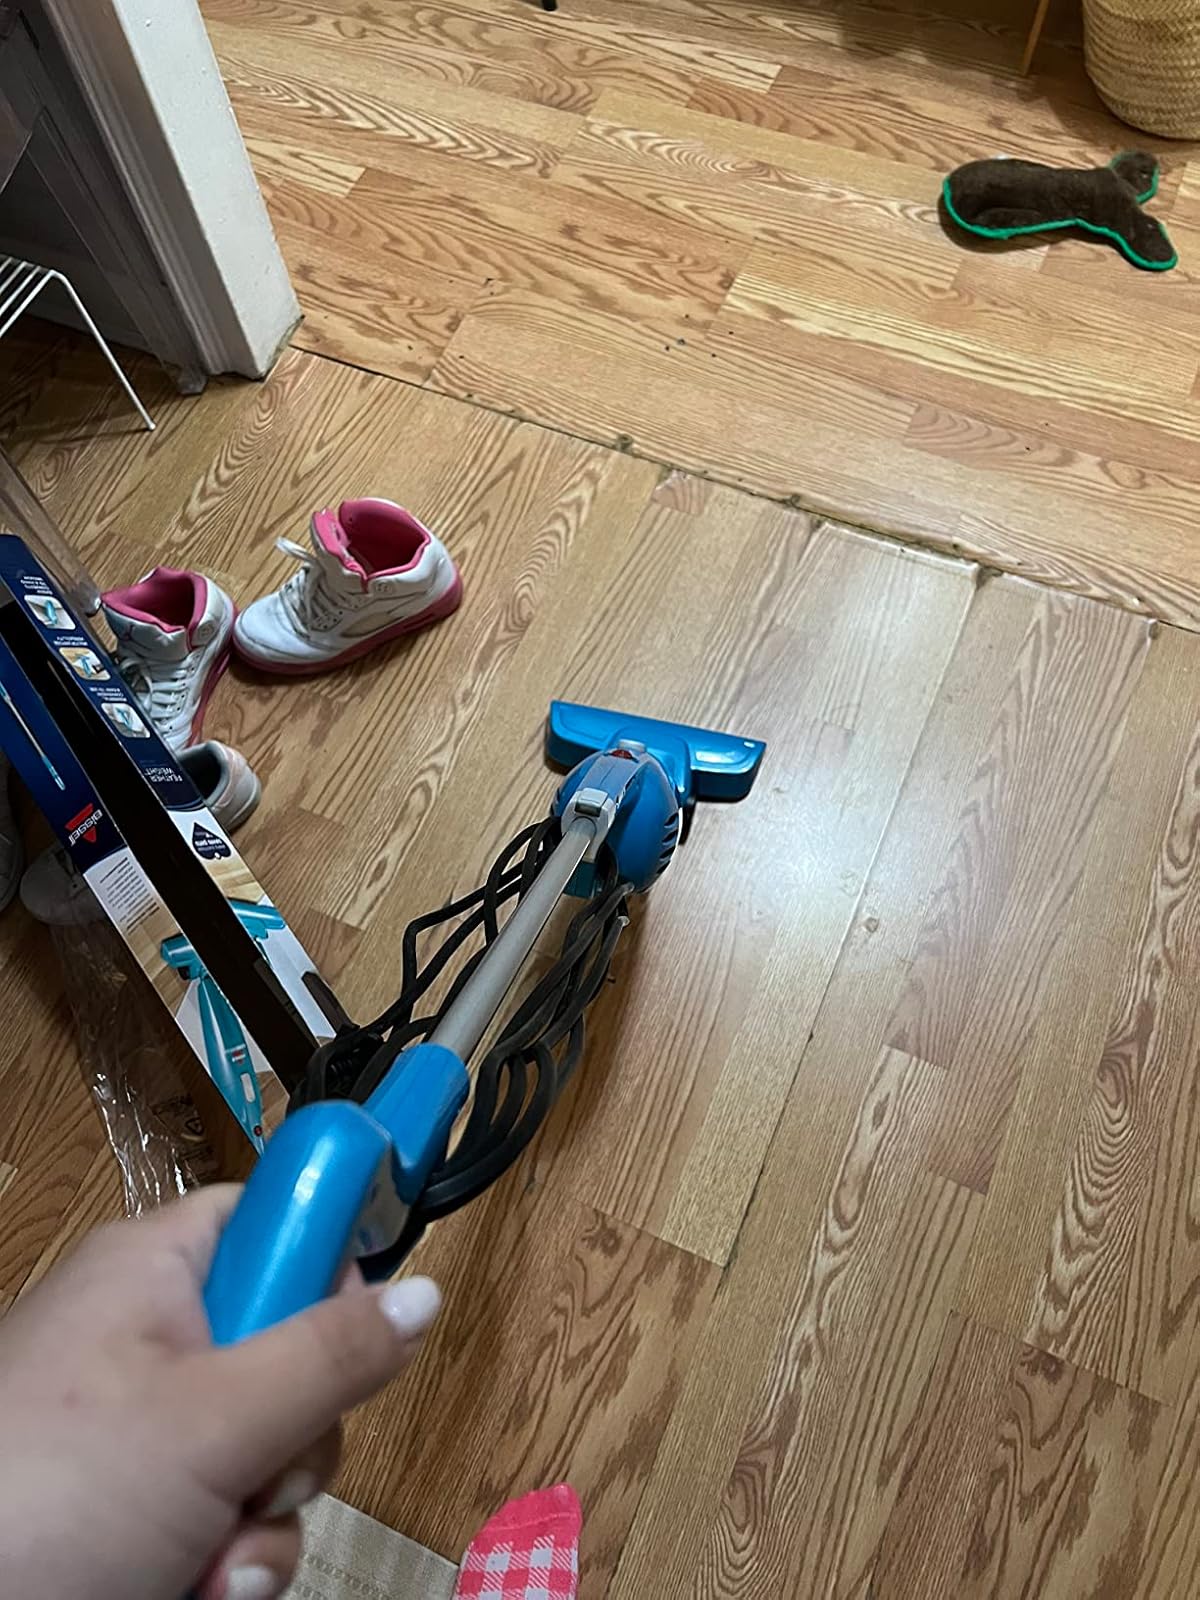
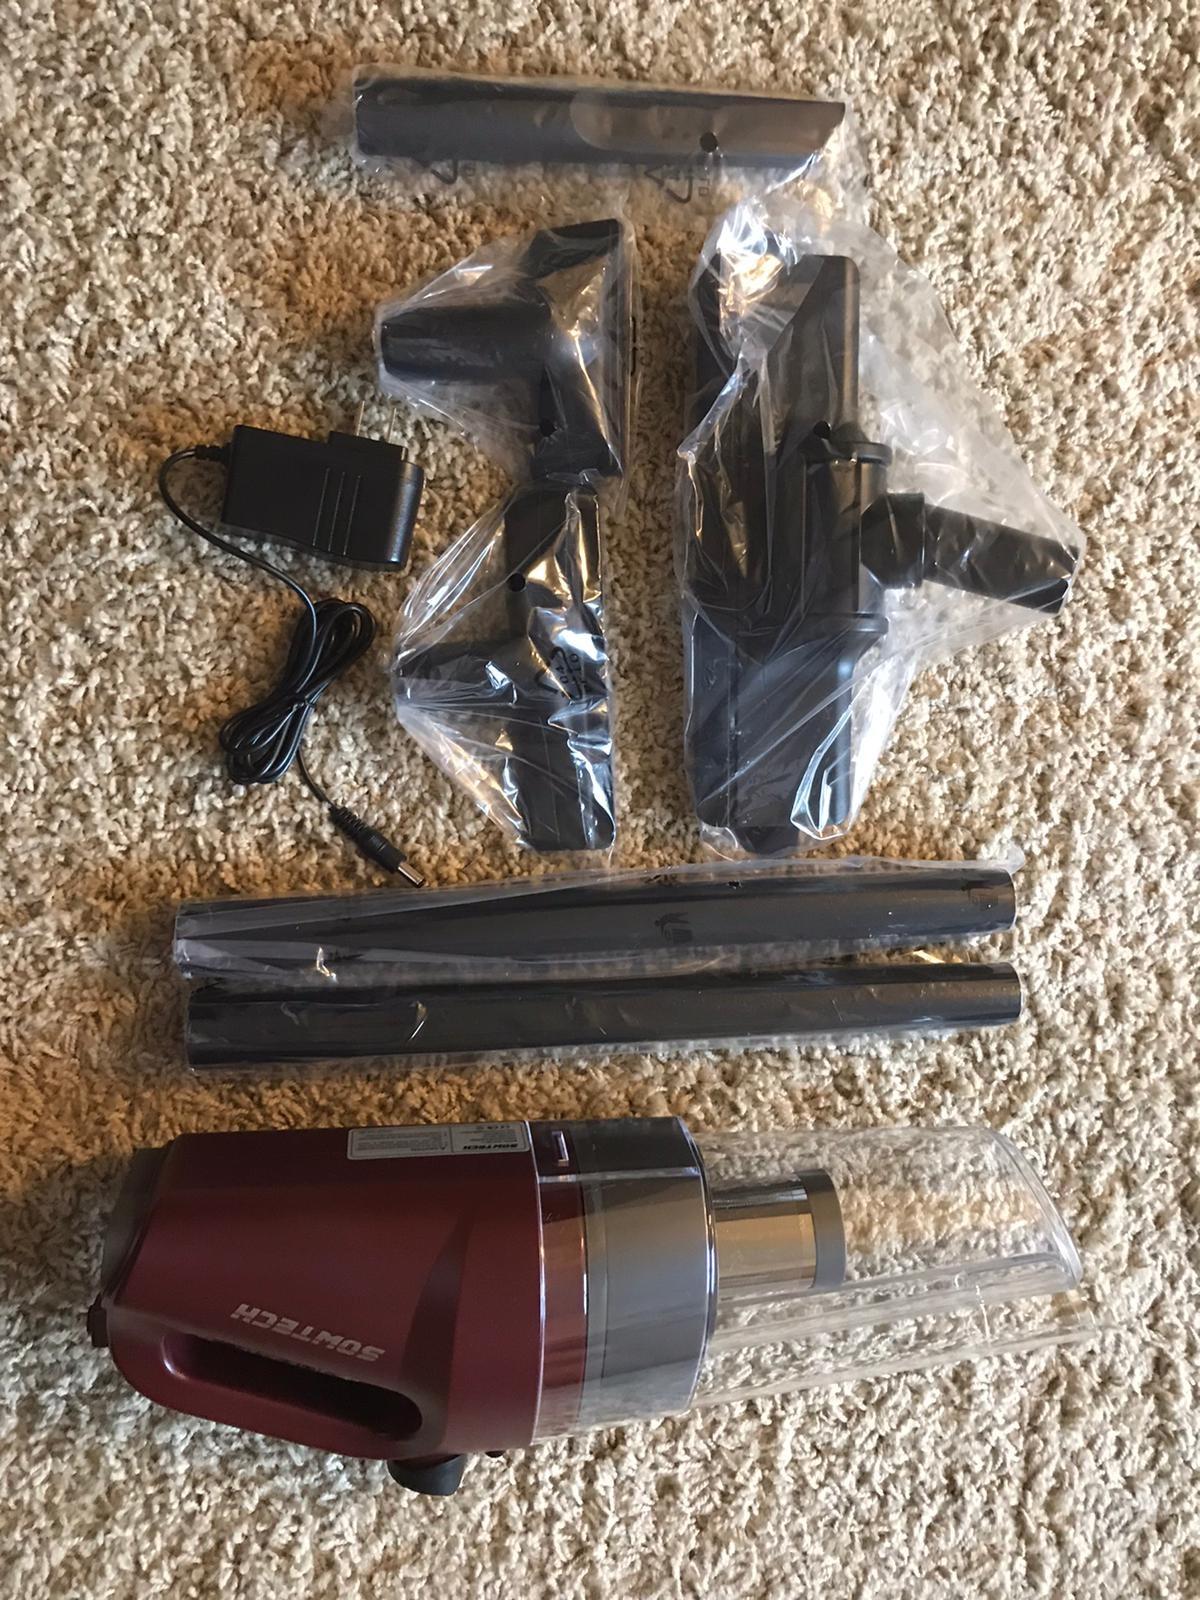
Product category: items_vacuum
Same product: no